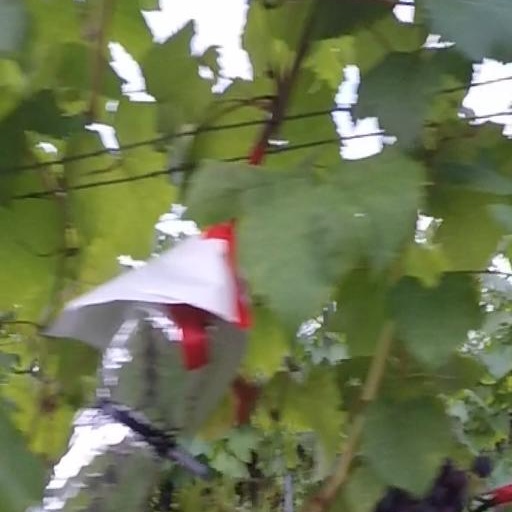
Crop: grape